Trabzon Province

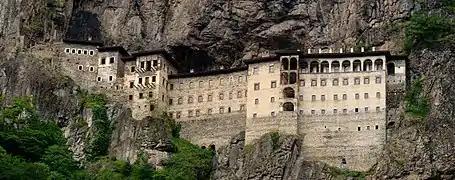
Sümela Monastery in the Pontic Mountains, near Maçka

Districts along the 114 km coastline (from west to east): Beşikdüzü, Vakfıkebir, Çarşıbaşı, Akçaabat, Ortahisar, Yomra, Arsin, Araklı, Sürmene and Of.
Districts inland: Tonya, Düzköy, Şalpazarı, Maçka, Köprübaşı, Dernekpazarı, Hayrat and Çaykara.